Peter Herring

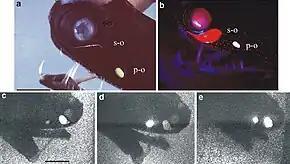
Flashing of photophores of black dragonfish, "Malacosteus niger", showing red fluorescence modifying the bioluminescence

Herring took his Ph.D. at Cambridge University, spending 18 months at sea on the 1961-2